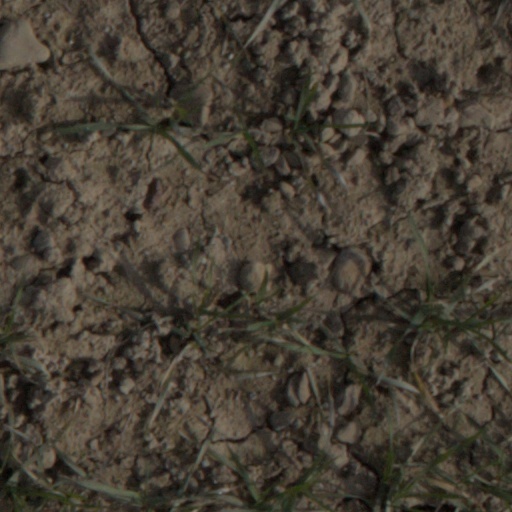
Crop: wheat